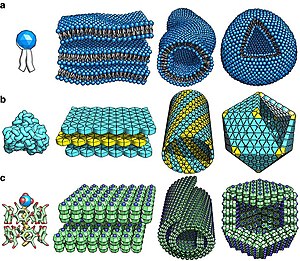
Selvsamling
Eksempler på selvsamlede aggregater dannet af a) lipider, b) proteiner og c) SDS-cyclodextrin-komplekser.
Selvsamling refererer til, at molekyler spontant kan danne strukturer. Surfaktanter i en opløsning vil selvsamle ved en kritisk aggregeringskoncentration.